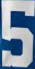
Number: 5